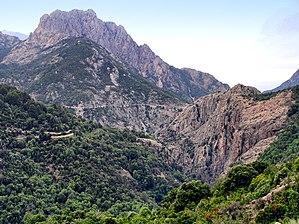
Évisa est une commune française située dans la circonscription départementale de la Corse-du-Sud et le territoire de la collectivité de Corse. Elle appartient à l'ancienne piève de Sevidentro dont elle était le chef-lieu, dans les Deux-Sevi.